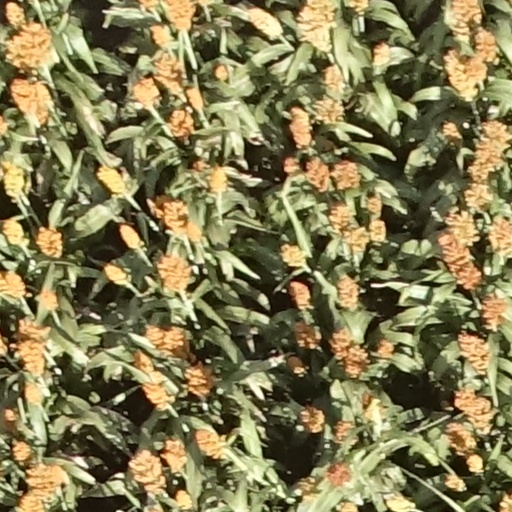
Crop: sorghum